Mike Moh

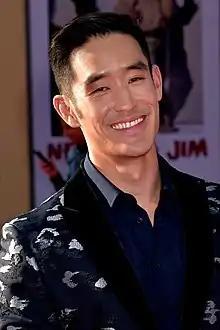
Moh in 2019

Michael Doughcoon Moh (born August 19, 1983) is an American actor and martial artist of Korean descent. A sixth degree black belt in American Taekwondo, Moh is perhaps best known for his roles as martial arts legend Bruce Lee in the 2019 film "Once Upon a Time in Hollywood", and Ryu in the web series of "" (2014) and "" (2016) or in the FOX drama series "Empire" where he made a few appearances.